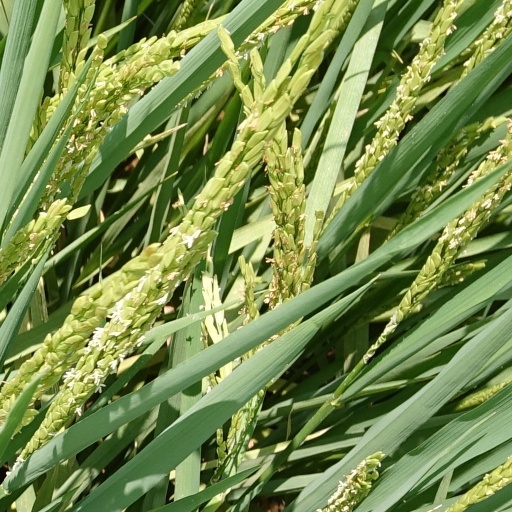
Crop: rice